Ralph Elmer Clarkson

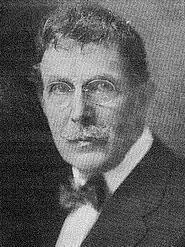
Ralph Elmer Clarkson (date unknown)

Ralph Elmer Clarkson (3 August 1861, Amesbury, Massachusetts - 5 April 1942, Orlando, Florida) was an American painter, known primarily for his portraits of public figures in and around Chicago.